Arkansas State Red Wolves football

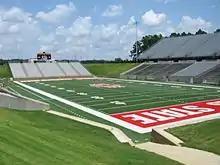
Centennial Bank Stadium, formerly known as Liberty Bank Stadium

In 1973, under head coach Bill Davidson, the Indians were assigned to the newly created Division II. They remained in this classification for one year before being promoted to Division I. Arkansas State recorded an undefeated season (going 11–0) in Division I in 1975 and was one of only two undefeated Division I football teams that year. Arkansas State is one of only four institutions to have gone undefeated and not win a national championship at the Division I-A (now Division I FBS) level. Since Arkansas State was a member of the Southland Conference, and the league did not have a bowl game tie-in, Arkansas State was not selected for post-season play despite being undefeated. As a result of this inequity, the Independence Bowl in Shreveport, Louisiana was created (though A-State has never played in the game). Davidson retired after the 1978 season due to health problems. Davidson compiled a 51–32–1 record during his tenure.